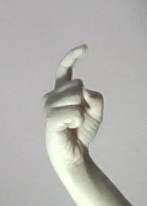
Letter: ra